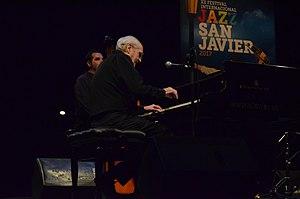
Michel Legrand est un musicien, compositeur, pianiste de jazz, chanteur et arrangeur français naturalisé américain, né le 24 février 1932 à Paris 20ᵉ et mort le 26 janvier 2019 à Neuilly-sur-Seine. Sa carrière de compositeur pour le cinéma lui a valu de remporter trois Oscars.